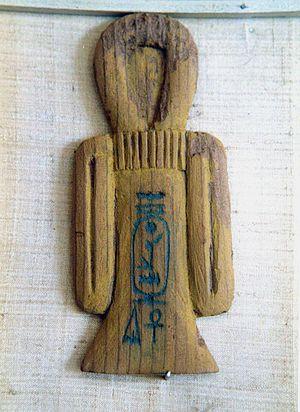
Isis est une reine mythique et une déesse funéraire de l'Égypte antique. Le plus souvent, elle est représentée comme une jeune femme coiffée d'un trône ou, à la ressemblance d'Hathor, d'une perruque surmontée par un disque solaire inséré entre deux cornes de vache.